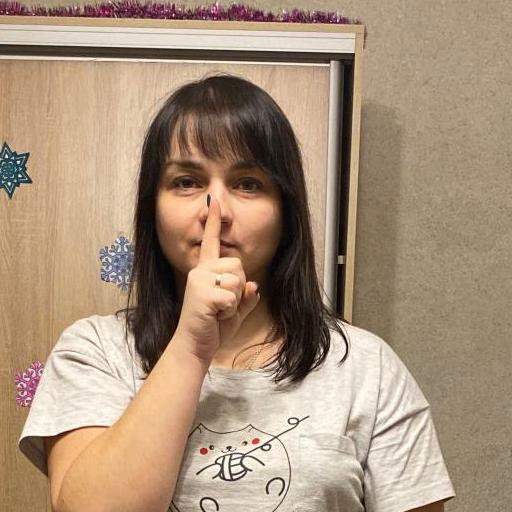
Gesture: mute